Districts of Turkey

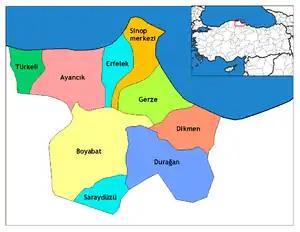
Districts of Sinop

The following population data is based on the 2024 census. The list is sorted from highest to lowest population. According to the results of the Local Elections of March 31, 2024, Mayors are listed with their parties.